Battle of Orthez

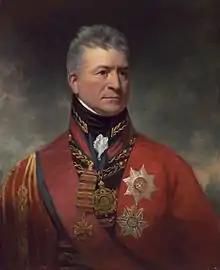
"Portrait of Thomas Picton" by William Beechey, c.1815

Picton's probing attacks against the French center also met stiff resistance. Picton split the 3rd Division, sending Thomas Brisbane's brigade up the right spur toward Foy's position and Keane's brigade up the left spur toward Darmagnac's division. Keane was supported by Manley Power's Portuguese brigade from 3rd Division. Brisbane was followed up the right spur by Clinton's 6th Division. Since the valleys between the spurs were deep and muddy, both advances were restricted to narrow fronts. Picton's skirmishers quickly drove back the French outposts. When the leading brigades came under accurate artillery fire from the Escorial and Lafaurie knolls, Picton held back his formed troops and reinforced his skirmish line to seven British light companies, three 5th/60th Foot rifle companies and the entire 11th Caçadores Battalion. This heavy skirmish line moved forward until it came into contact with Soult's main defense line, but it was unable to press any farther. For two hours, Picton waited for Beresford's attack to make progress as the two sides skirmished.